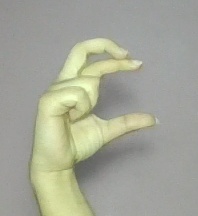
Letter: thal